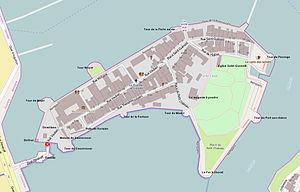
Carte de la Ville close
La Ville close de Concarneau est une cité fortifiée des XVᵉ et XVIᵉ siècles construite sur un îlot. Elle est le cœur historique de la ville de Concarneau qui s'est progressivement développée autour de l'îlot.